Metalcore

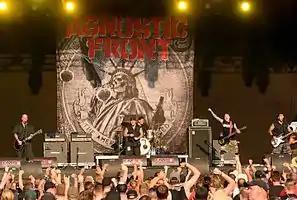
Agnostic Front were an early band to merge elements of metal with hardcore

Instrumentally, metalcore bands generally employ heavy, metallic, percussive guitar riffs, and stop-start rhythm guitar. Metalcore is known for its emphasis on breakdowns. According to Graham Hartmann of "Loudwire", "when a band changes up the mood with some masterful composition, a breakdown can be brilliant as well as devastating." Drop guitar tunings are often used in metalcore. Most bands use tuning ranging between Drop D and A, although lower tunings, as well as 7 and 8 string guitars, are not uncommon. Drummers typically employ various techniques common in extreme metal and hardcore, such as double-kick drumming. Author James Giordano explains that metalcore is usually played at slower tempos than some of the styles its artists draw influence from, such as thrash metal.